National Childbirth Trust

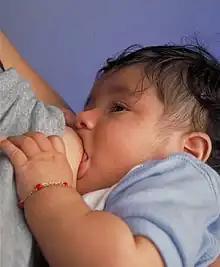
Breastfeeding an infant.

The National Childbirth Trust, originally called The Natural Childbirth Trust, was founded in 1956 as the result of an advertisement placed in "The Times" by Prunella Briance. Briance had suffered two traumatic childbirth experiences and set about changing the situation for other women, so that they would be more humanely treated during pregnancy and labour. Briance was inspired by the writings of British obstetrician Grantly Dick-Read, who is regarded by many as the father of natural childbirth, and became the first president of the NCT.